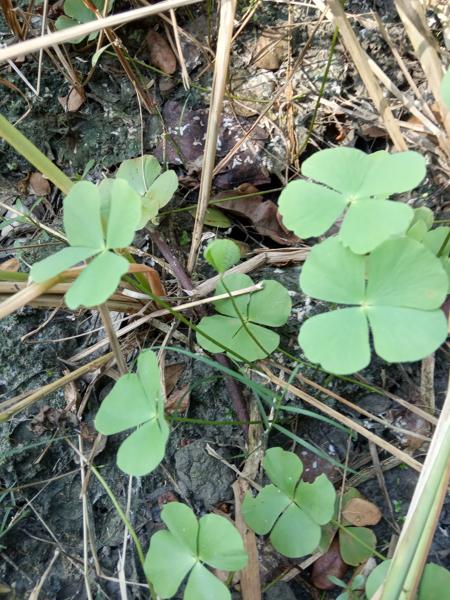
Weed species: Marsilea minuta